Cohen House (Petersburg, Virginia)

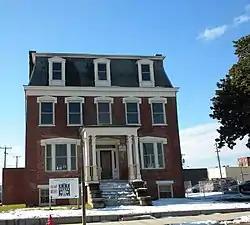
Cohen House, December 2009

Cohen House is a historic home located at Petersburg, Virginia. The original building was built in 1851. It has evolved into a three-story, three-bay, Second Empire style brick dwelling. It has a tall mansard roof with decorative slate shingles added during a major remodeling in 1897–1898.